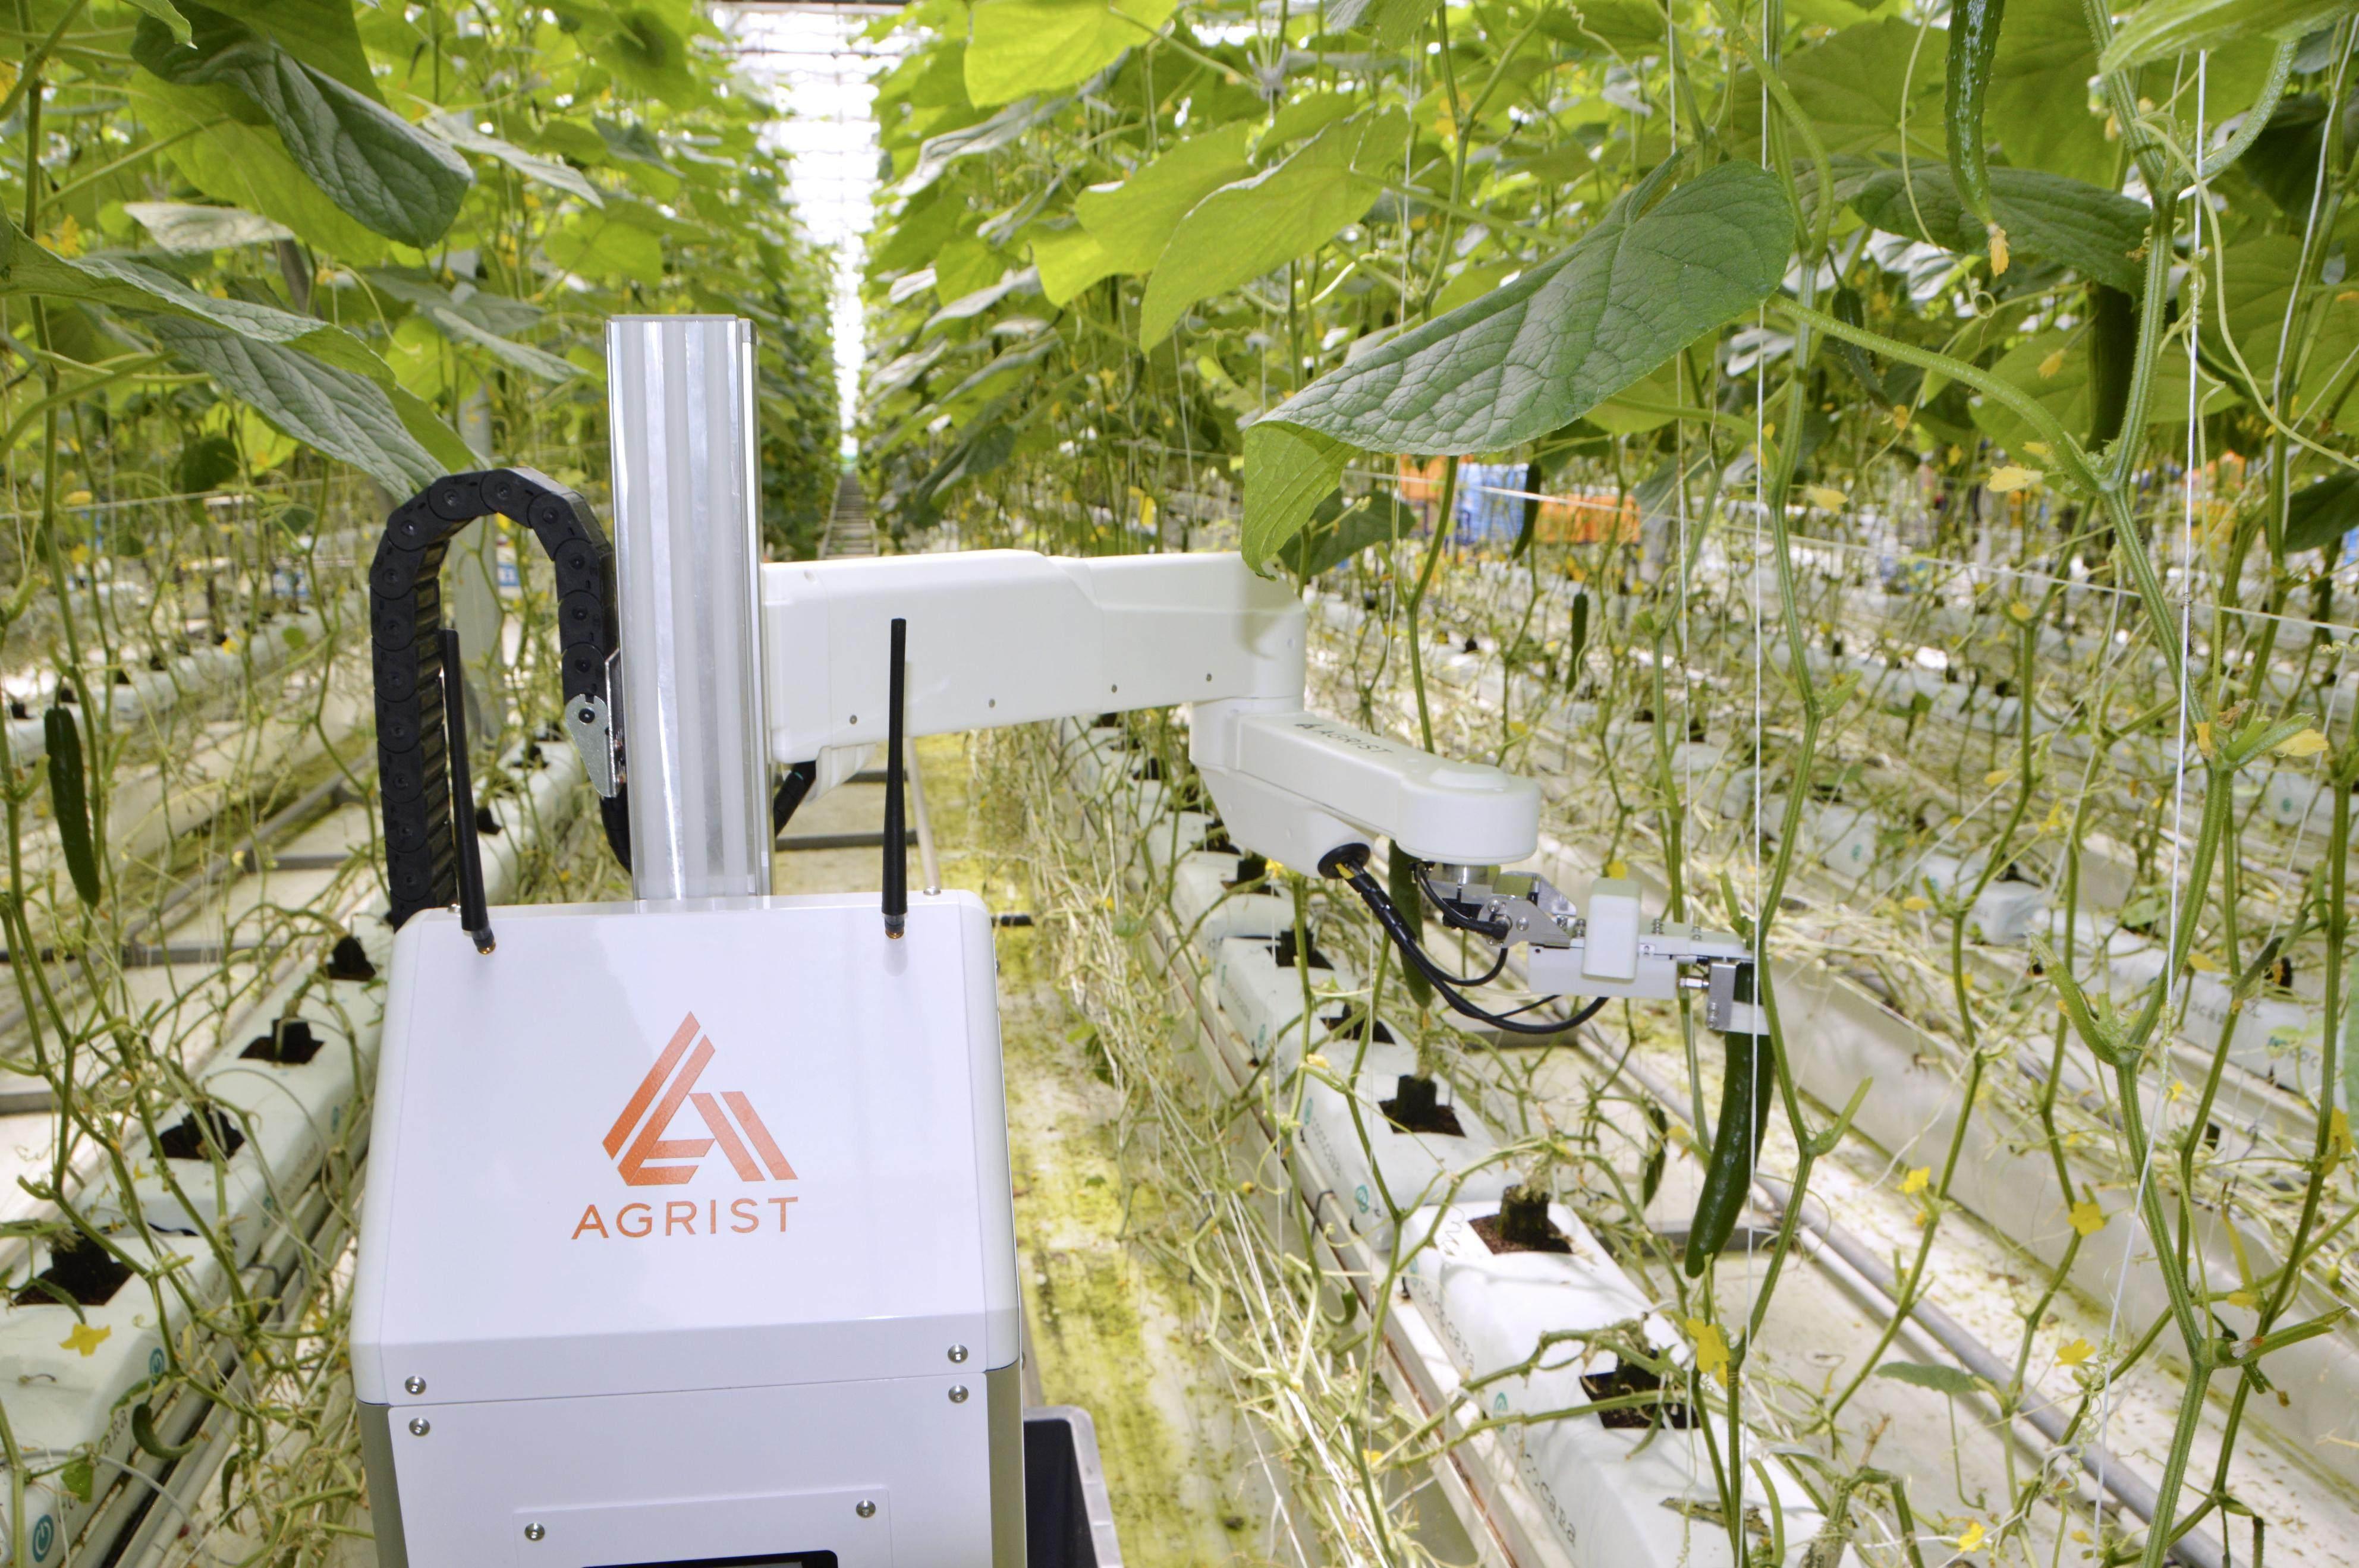
Ndani ya chafu yenye mimea ilipandwa kwa mistari kwa mashine ya kisasa ya kilimo yenye mkono madhubuti, imesimama tayari kwa kazi, mkono huu umeundwa kwa ustadi ili kushika na kuchambua mazao moja kwa moja kutoka kwenye mimea. Teknolojia hii ya "Agrist" inaonyesha jinsi  mashine zinavyoweza kuboresha  uvunaji kwa usahihi na kwa kasi ikipunguza hitaji la kazi ya mikono na kuongeza tija kwa wakulima wa kisasa.